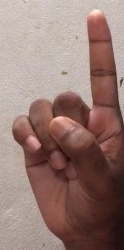
ASL sign: 1